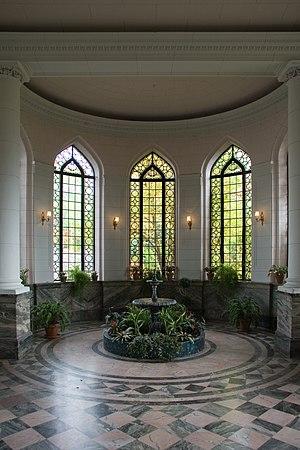
La serre, Casa Loma, 1 Terrasse Austin, Toronto, Ontario, Canada.